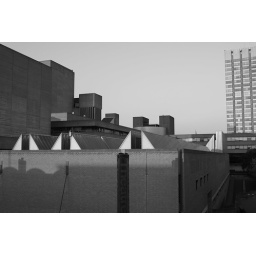
A (mostly) black and white day in London town